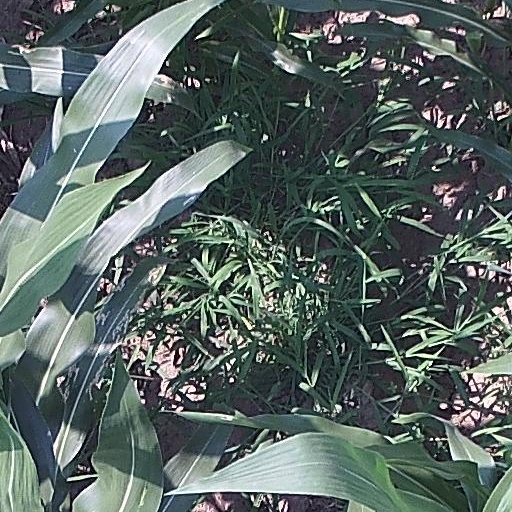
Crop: maize; corn